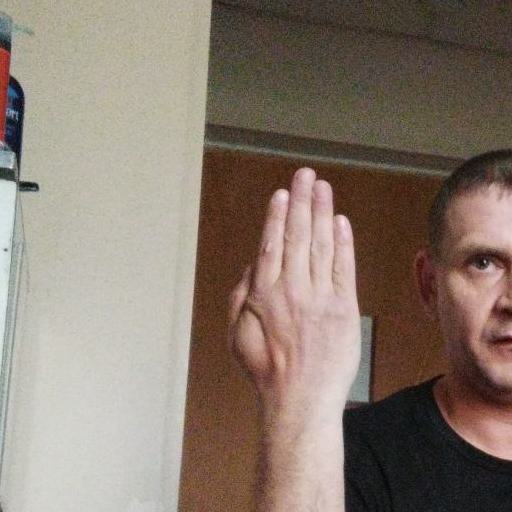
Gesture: stop_inverted